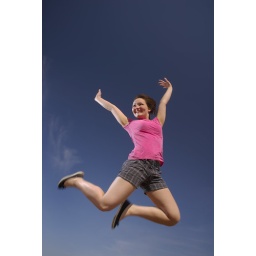
A teen girl leaps into a brilliant blue sky in a mood of shear exuberance.